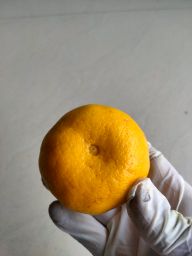
Fruit: Orange
Quality: Good